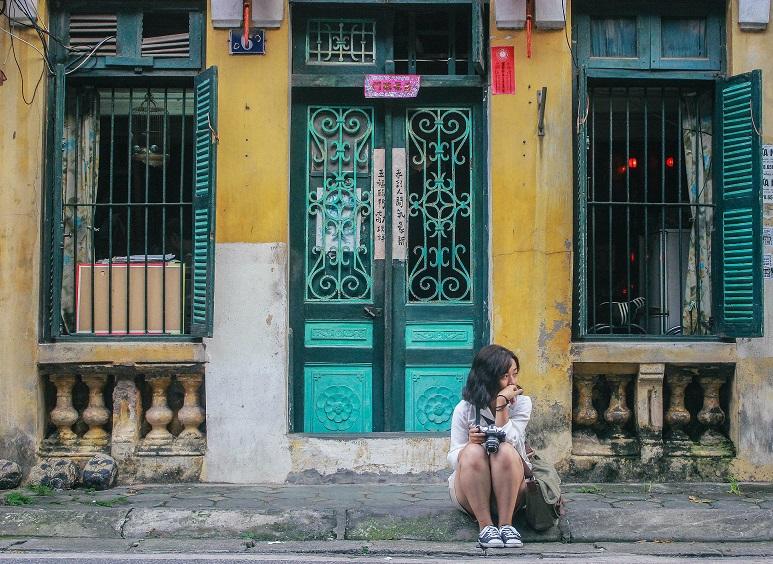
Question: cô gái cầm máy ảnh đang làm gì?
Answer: ngồi trước cửa